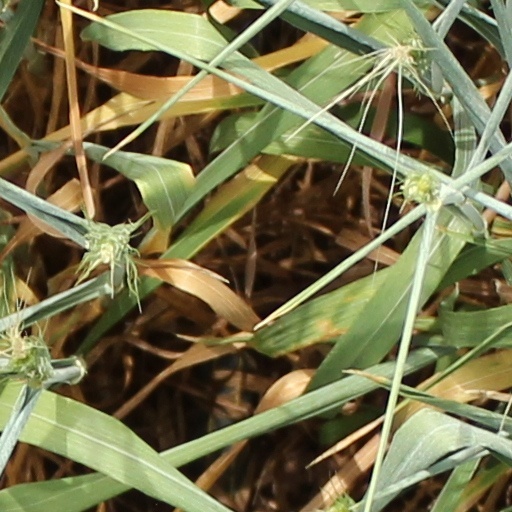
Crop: wheat